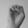
ASL letter: E